Siege of Älvsborg (1563)

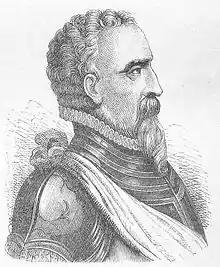
Illustration of Daniel Rantzau, by Oskar Alin in 1889. Rantzau would play a prominent role in the Northern Seven Years' War and be promoted to commander-in-chief.

After three days of shooting, the besiegers had made a hole in the fortification, and thereby the fortress could be assaulted. Commander, Daniel Rantzau, got the task of assaulting the fortification, however before he would do that, Erik Kagge had already surrendered.